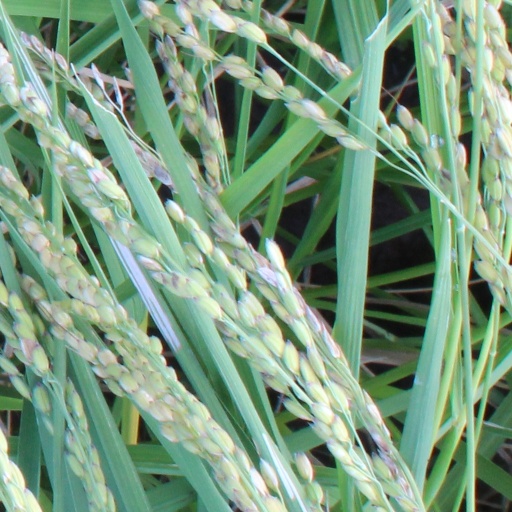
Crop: rice